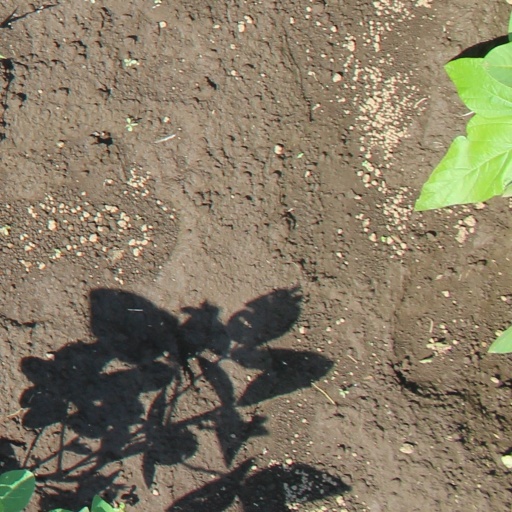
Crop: soybean